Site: brandenburg
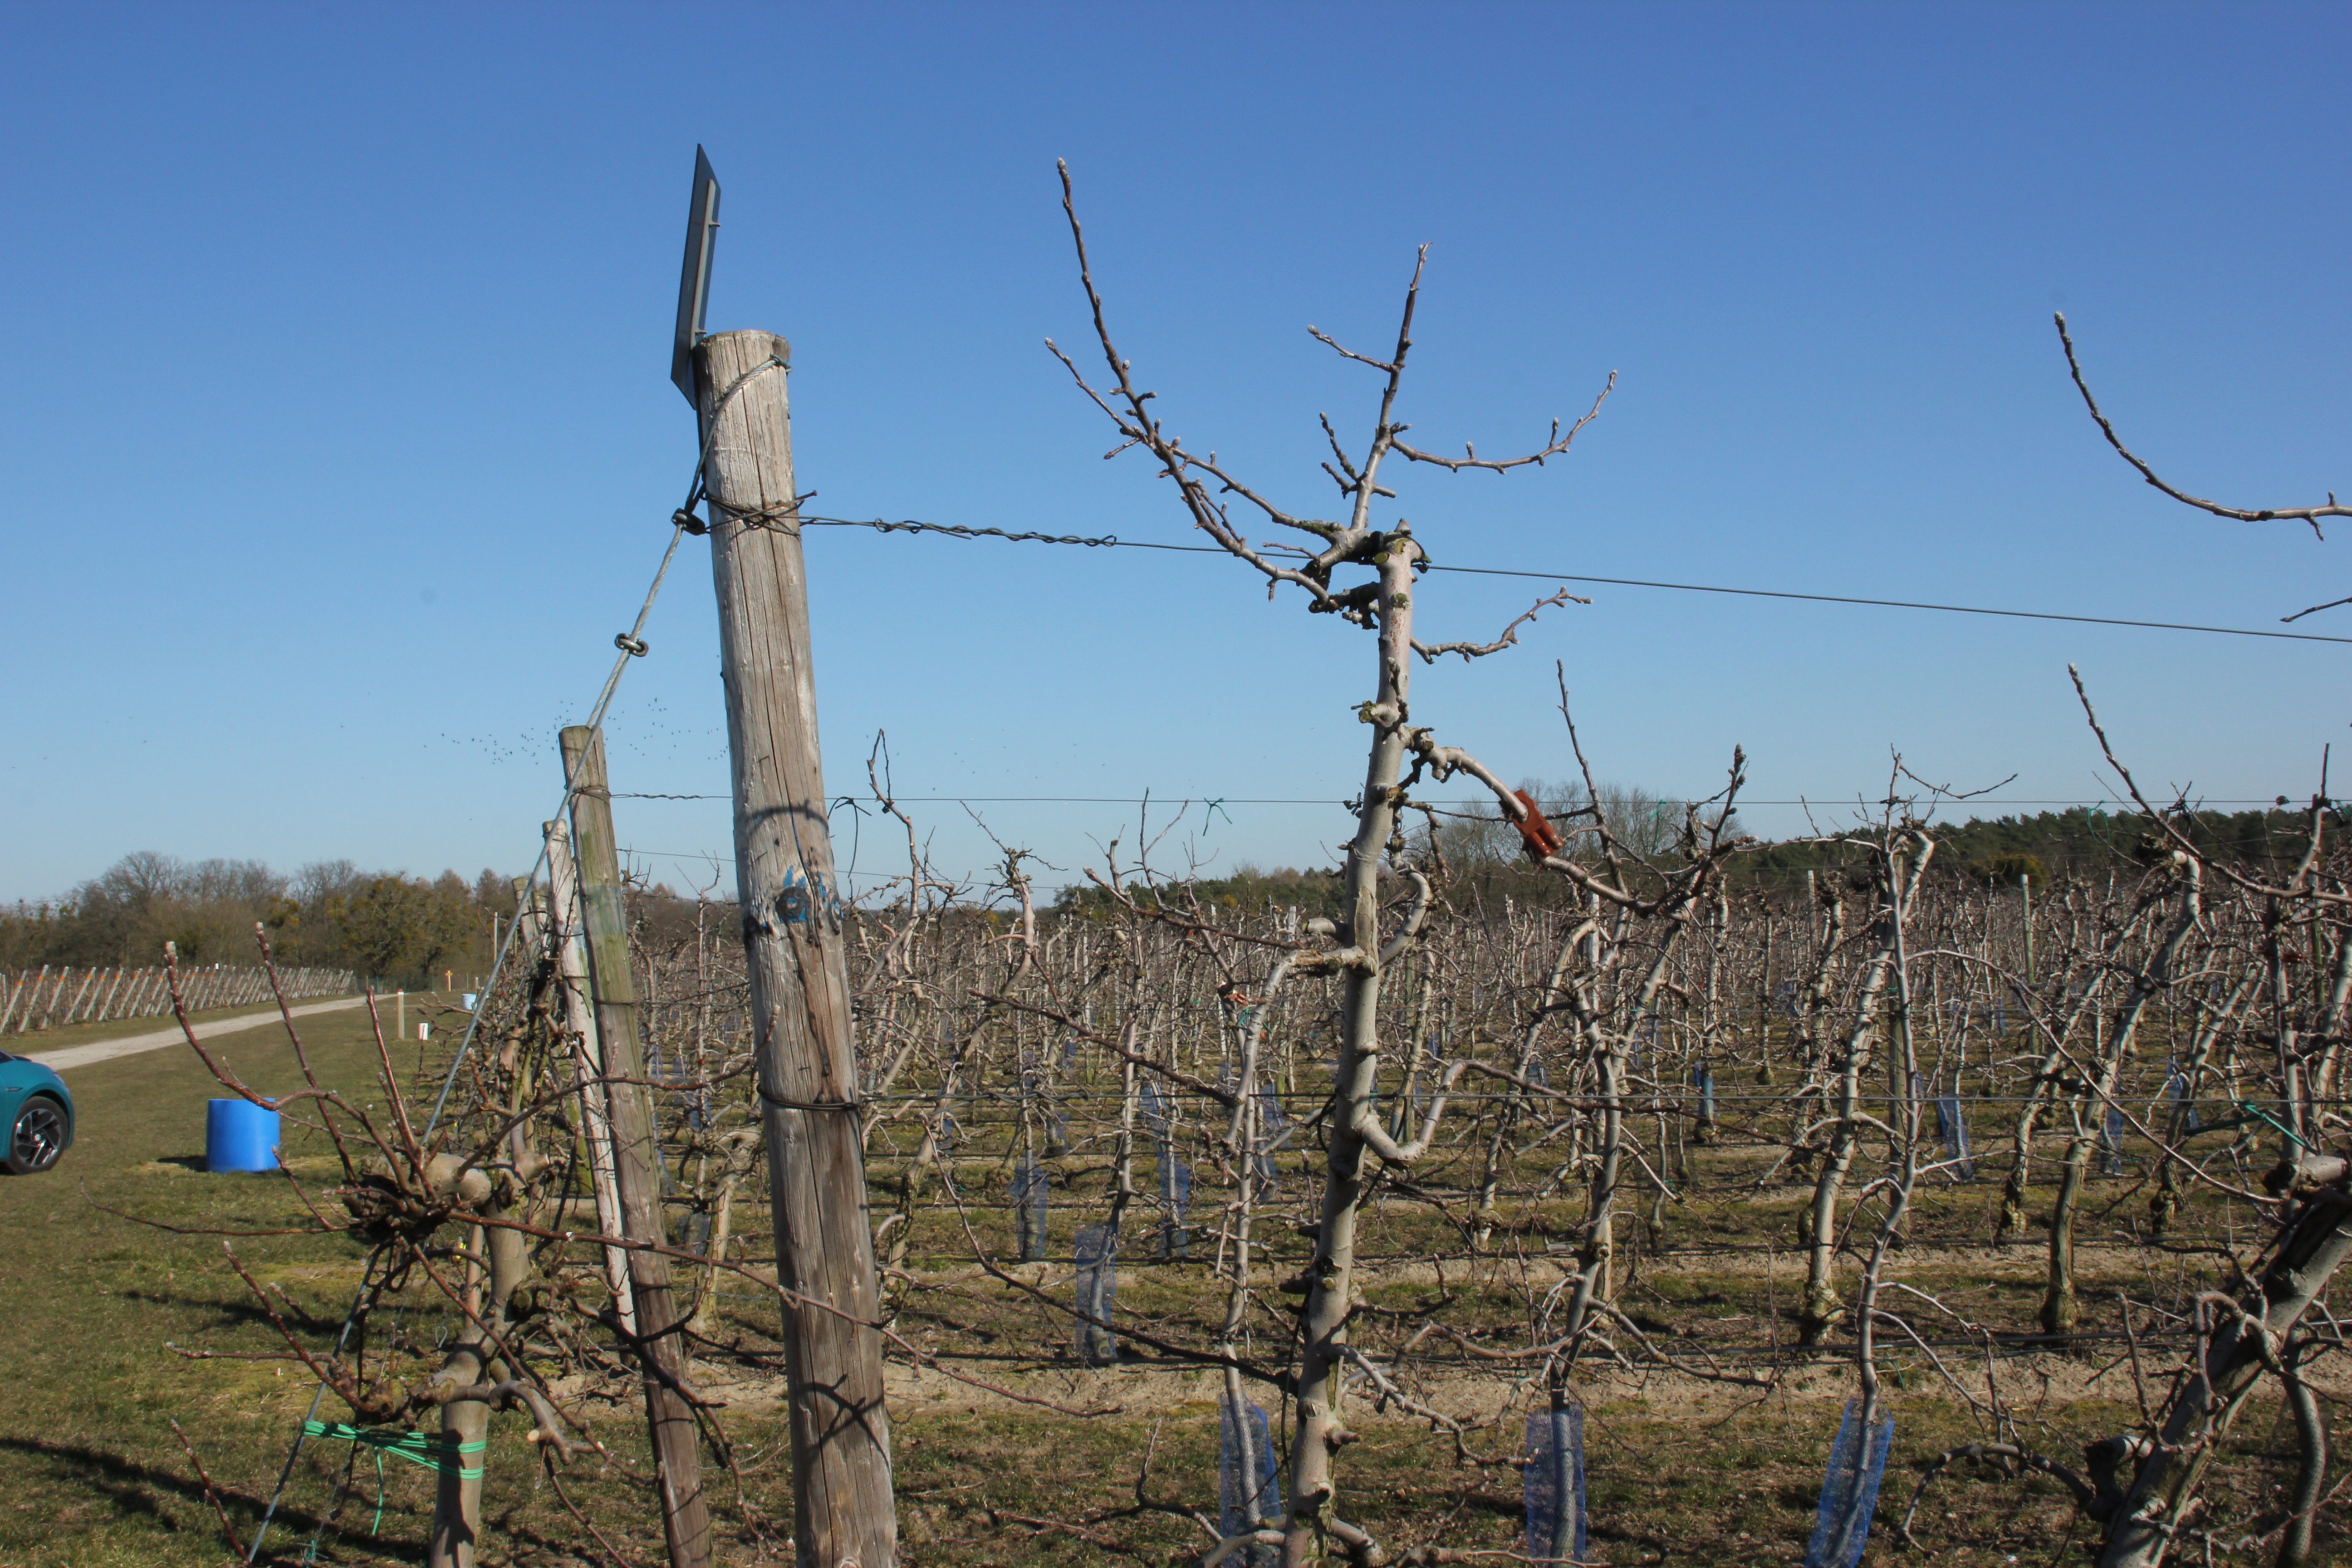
Growth stage (BBCH 03): Bud development